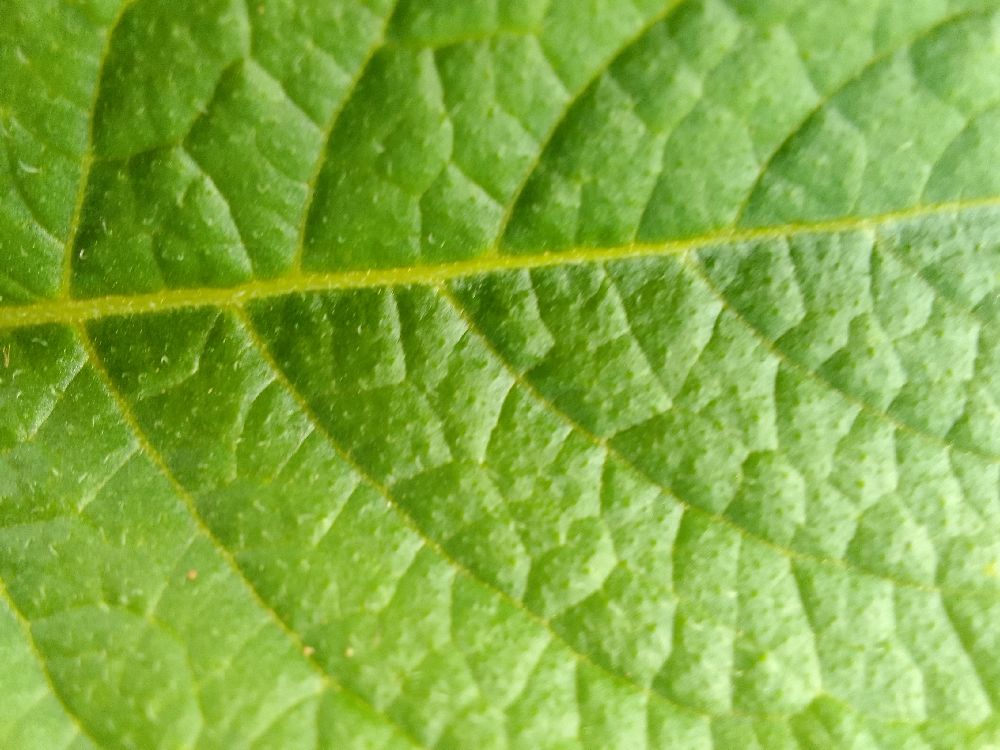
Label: Healthy